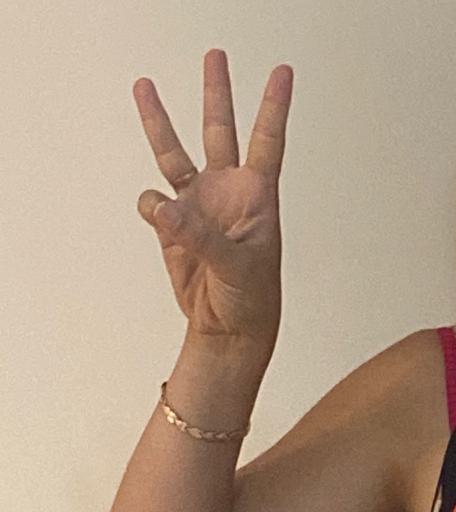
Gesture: three